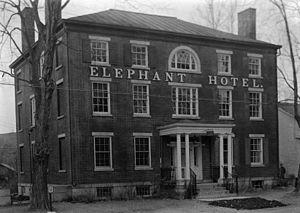
L'Elephant Hotel est un ancien hôtel historique qui sert aujourd'hui d'hôtel de ville à Somers, dans le comté de Westchester, à New York, aux États-Unis. Il a été inscrit sur le registre national des lieux historiques le 7 août 1974 en tant que Somers Town House et a été désigné monument historique national en 2005 en tant que Elephant Hotel. C'est également une propriété contributive du district historique de Somers Hamlet, inscrit au NRHP. Il est situé au 335 US route 202, en face de l'extrémité nord de NY 100.